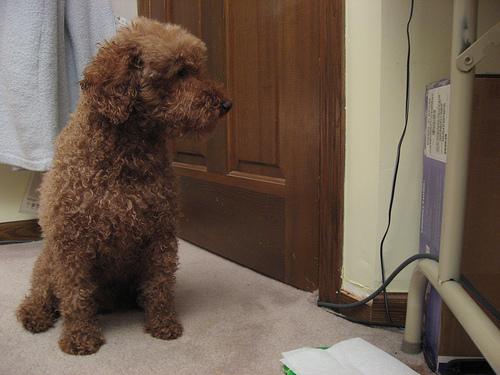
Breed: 200-n000010-miniature_poodle